Major Taylor

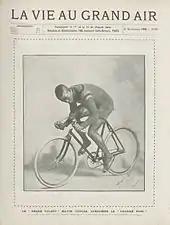
Taylor on the front of the November 1, 1898, edition of the French sports magazine

Taylor turned professional in 1896, at the age of eighteen, and soon emerged as the "most formidable racer in America." Taylor's first professional race took place in front of 5,000 spectators on December 5, 1896.